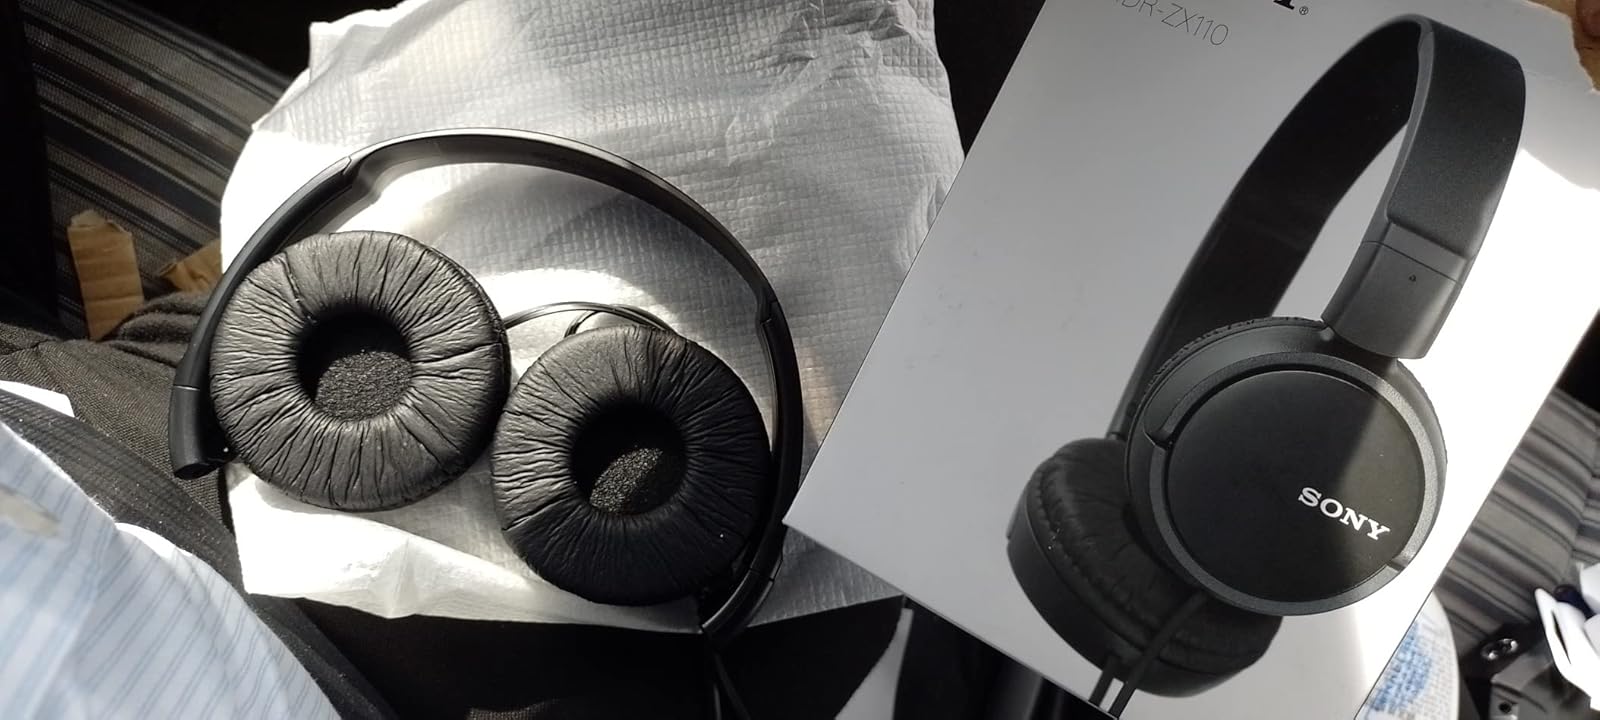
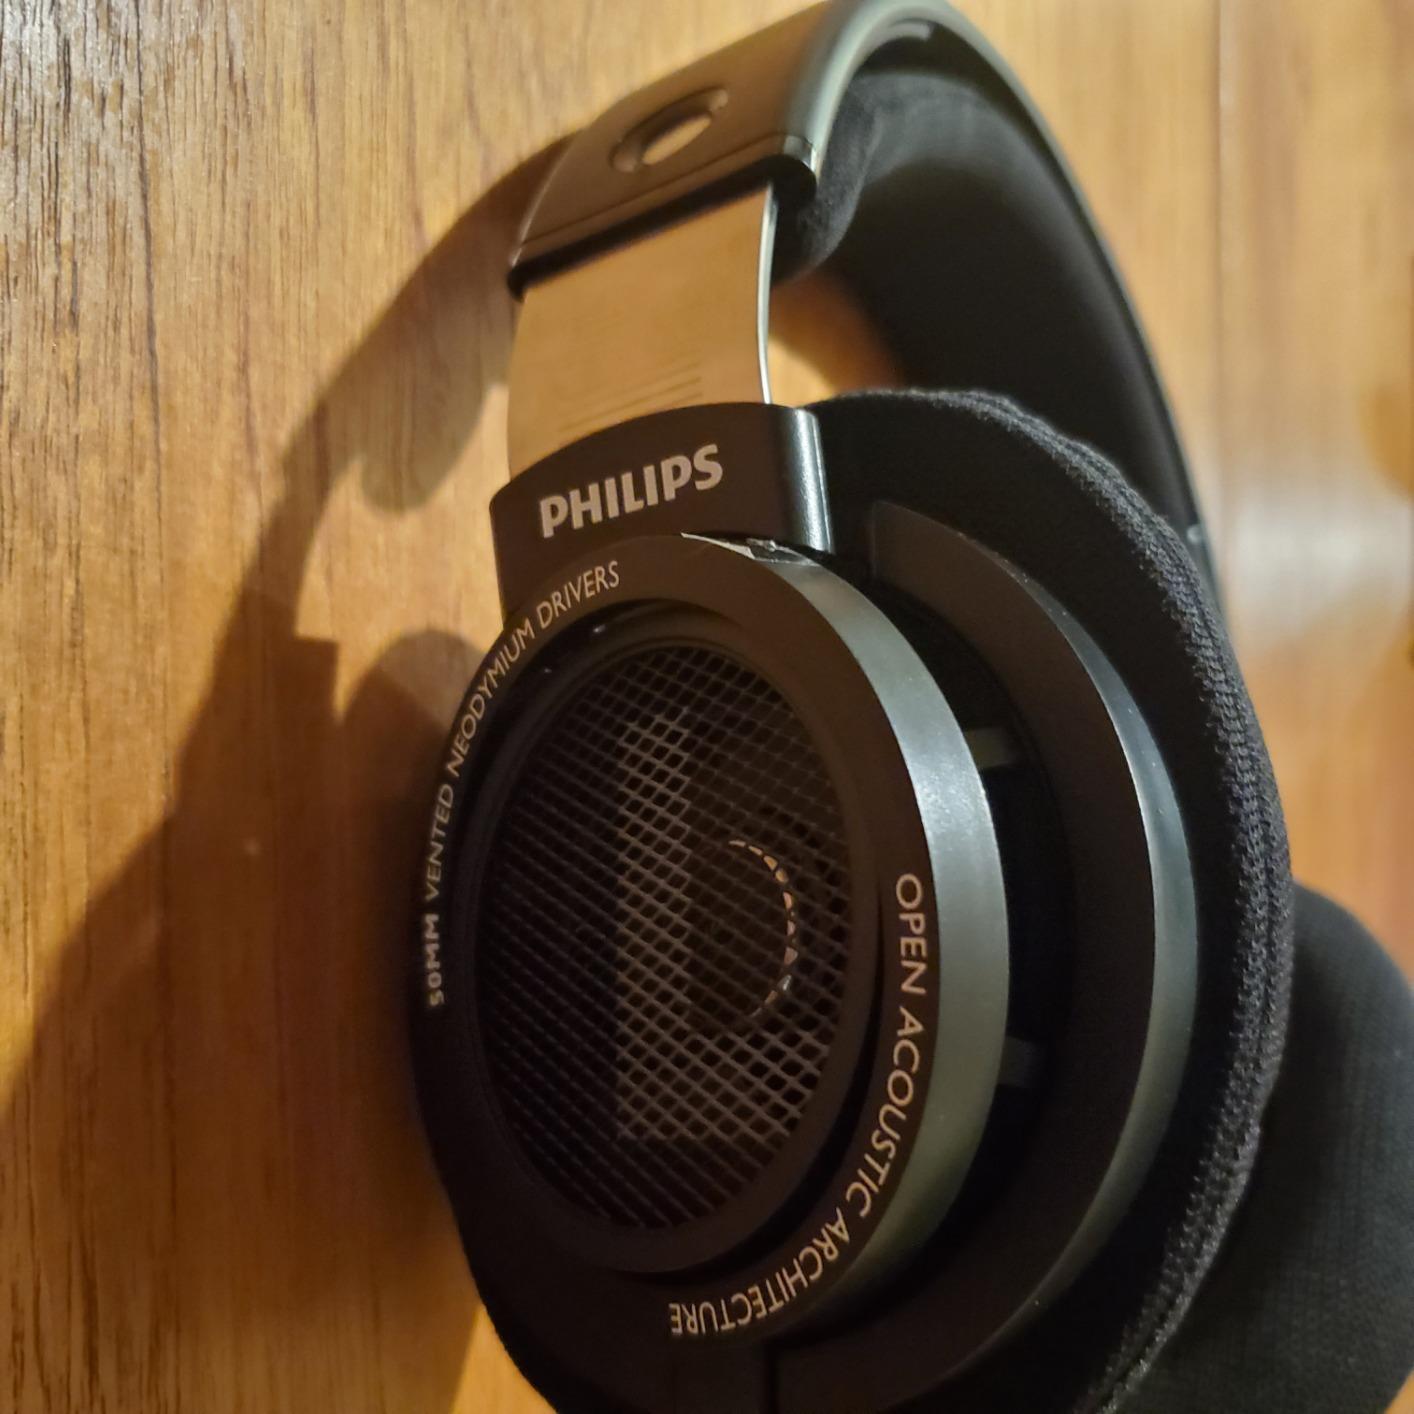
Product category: headphones
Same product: no